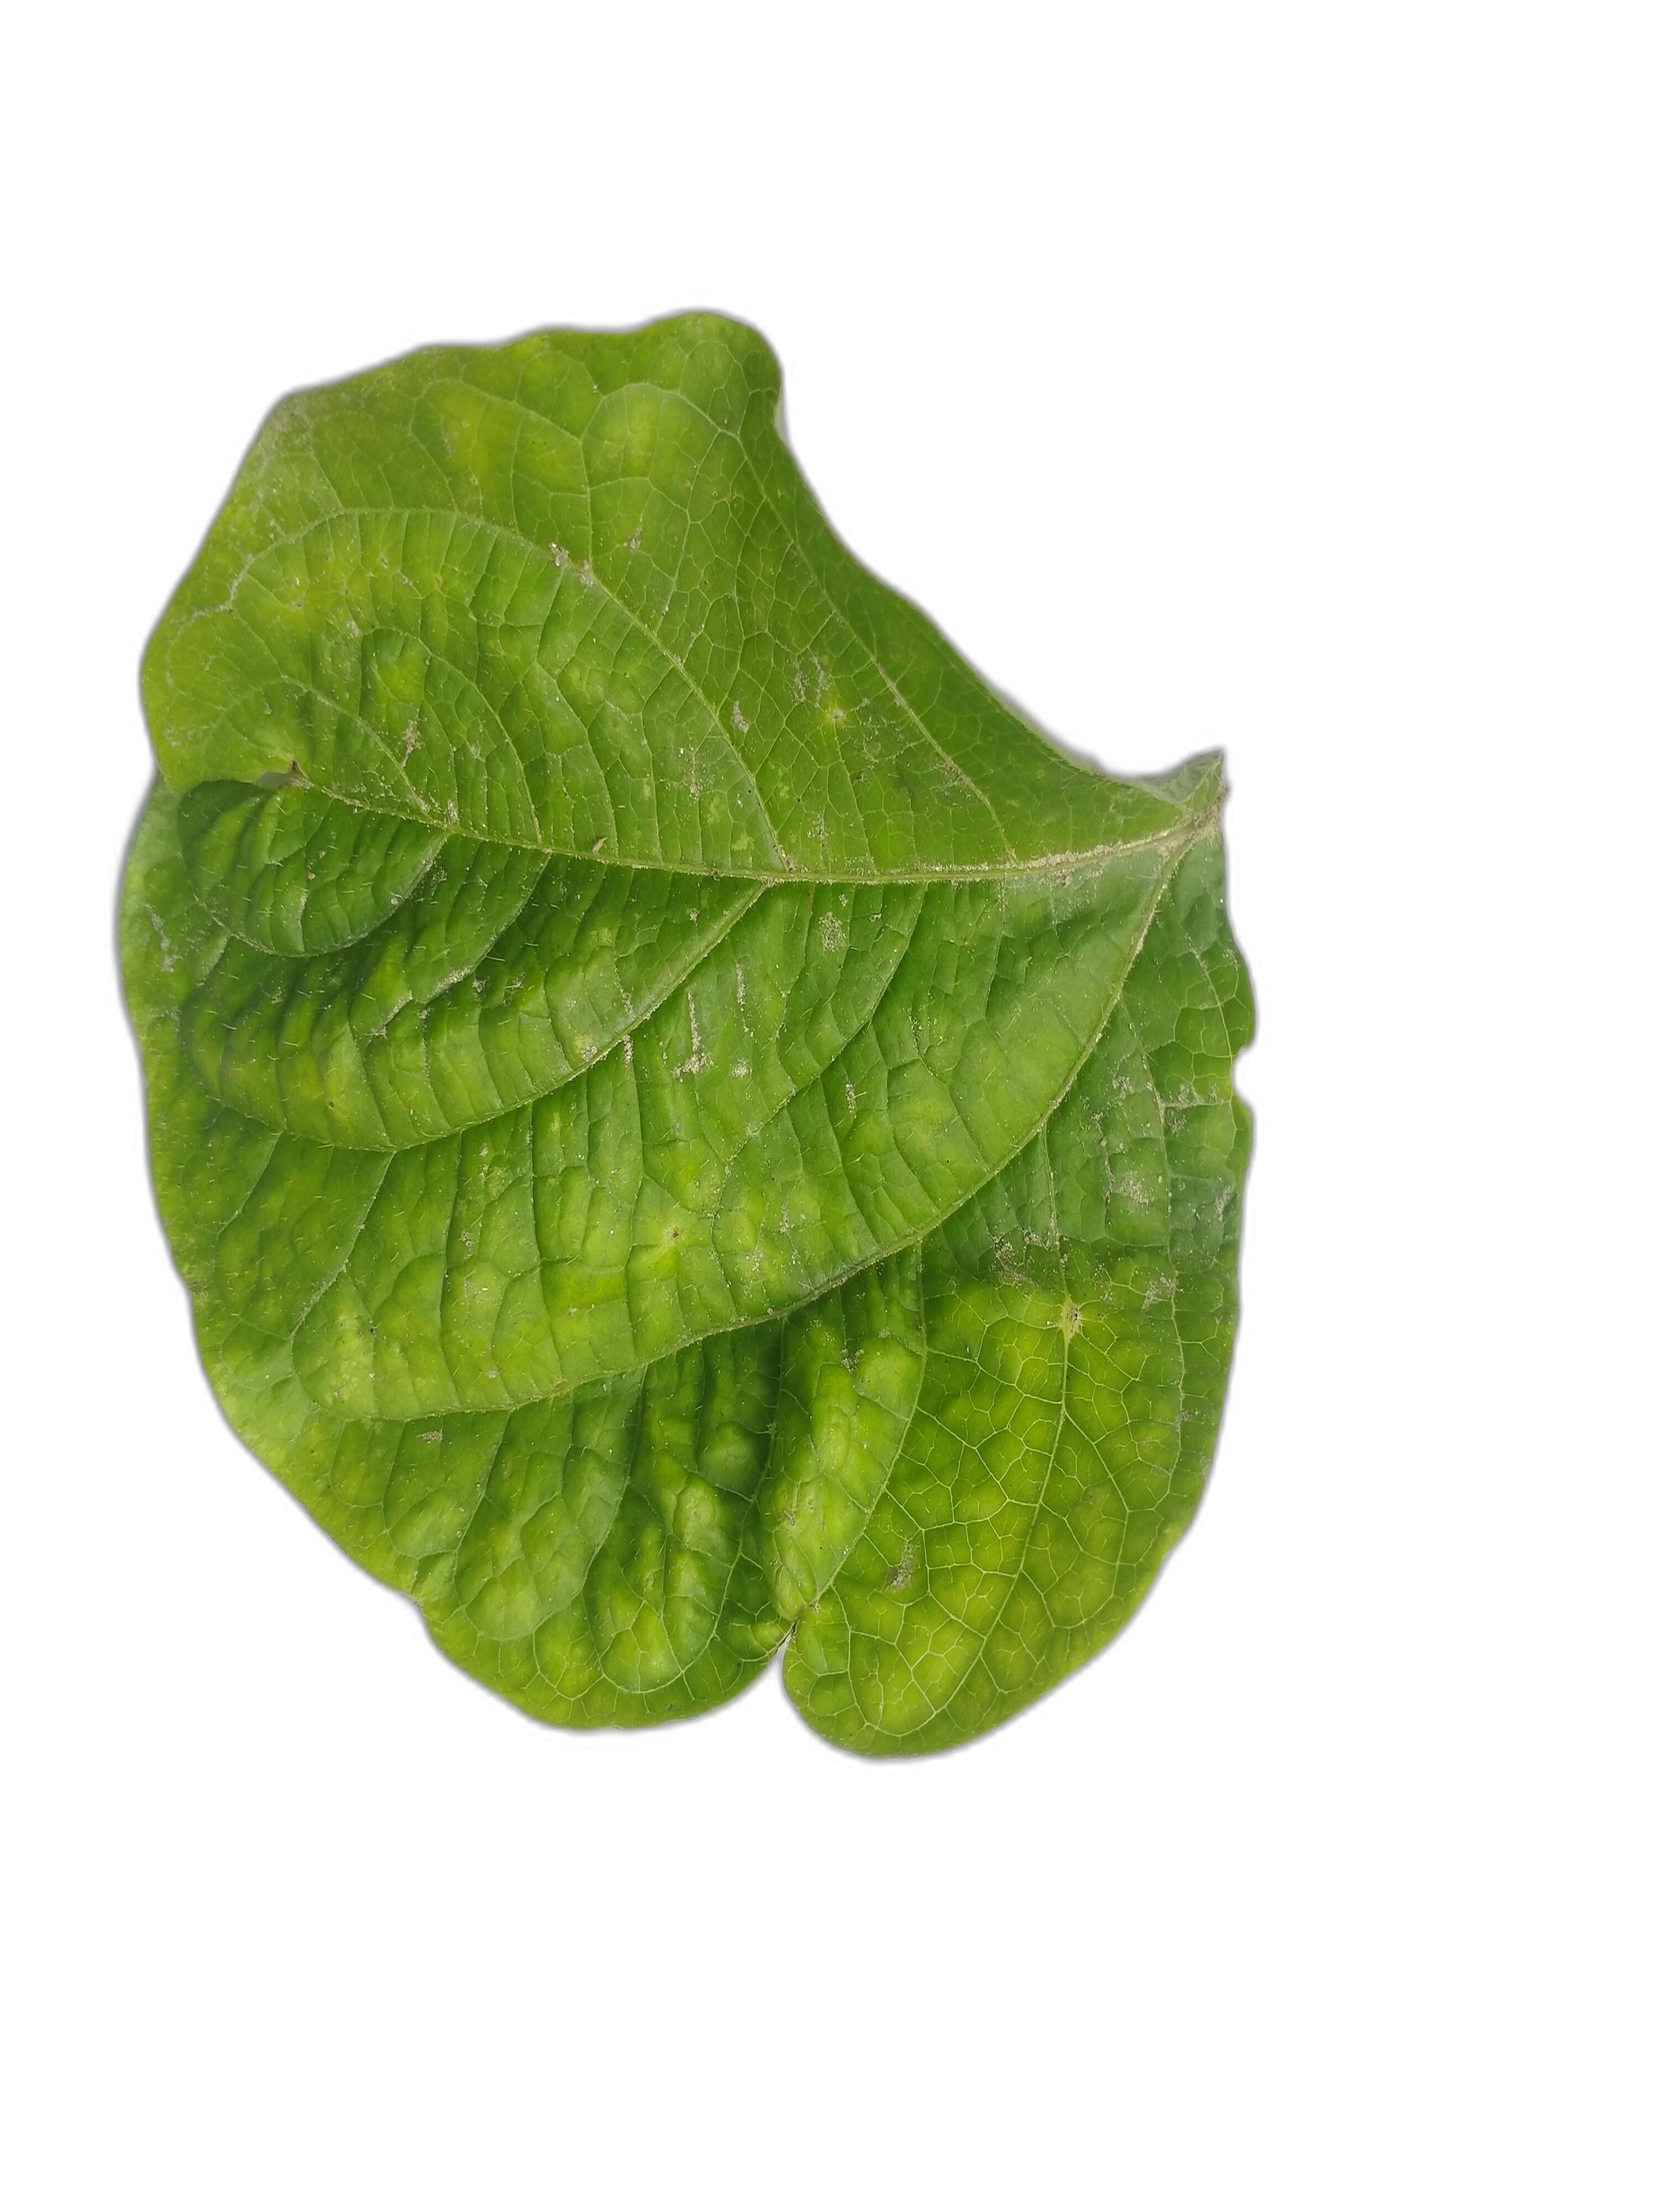
Label: Leaf Crinkle